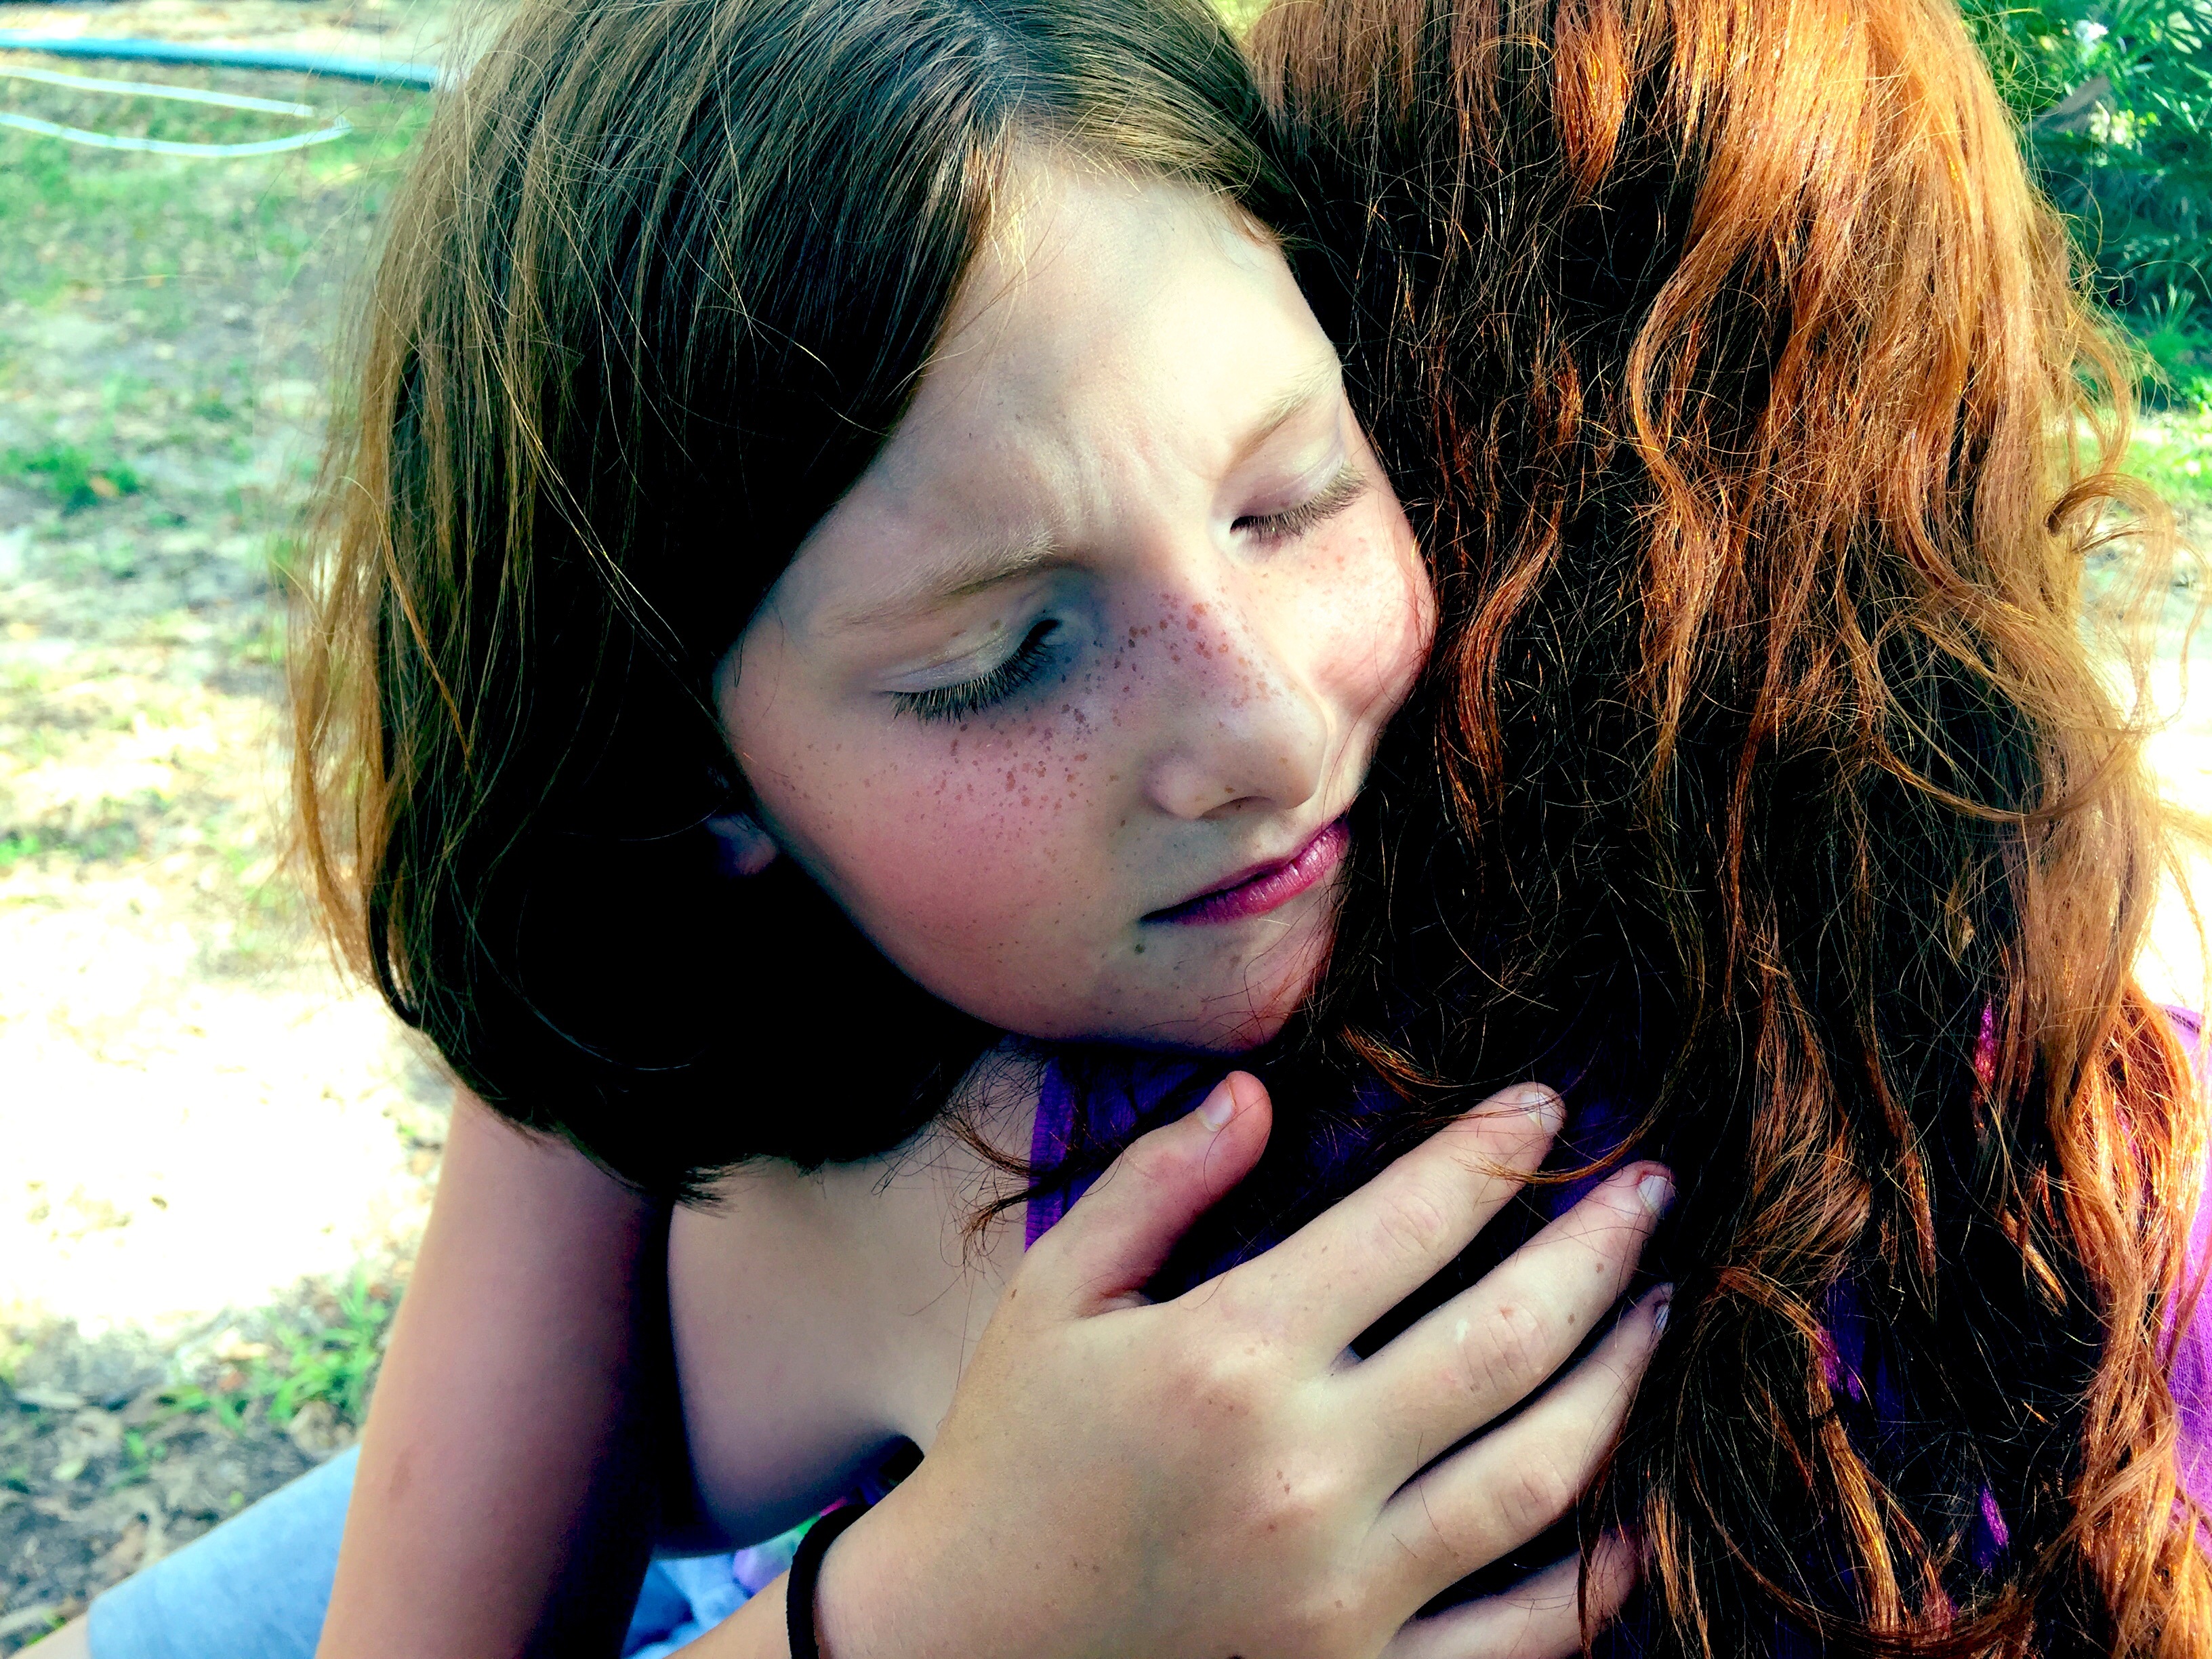
person, girl, woman, hair, photography, kid, love, sadness, portrait, model, color, child, blue, lady, facial expression, childhood, hairstyle, smile, hug, cry, sad, face, family, nose, fun, dress, eye, head, skin, beauty, comfort, organ, problem, loss, emotion, grief, depression, unhappy, interaction, photo shoot, upset, forgiveness, brown hair, embracing, portrait photography